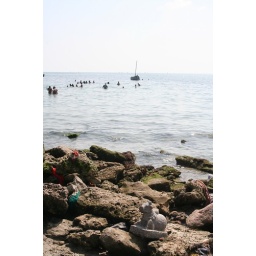
Notice the cow idle in the foreground with the people bathing in the ocean in the background. I could feel India in this photo.